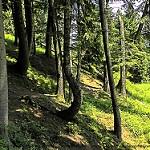
Label: forest